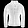
Label: Coat